BMD-4

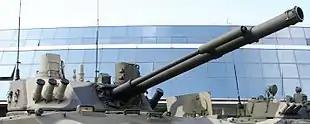
Close-up of the turret and the primary armament

Both primary armaments of the BMD-4 are fitted into one turret known as the Bakhcha-U (Russian: Бахча-У; "Melon field") consisting of: a 100 mm 2A70 rifled gun, a coaxial 30 mm 2A72 autocannon, and a coaxial 7.62 mm PKT machine gun. This module is designed by the KBP Instrument Design Bureau for motorized infantry units without the support of tanks and artillery. The Bakhcha-U turret is installable on the chassis of other military vehicles, such as the BMP-2, BMP-3, and BTR-90. This turret has a full 360° traverse and a maximum elevation of 60°; the maximum depression is −6°. The majority of armored and unarmored targets can be engaged by at least two types of armament provided by the Bakhcha-U turret.